Clitoral hood

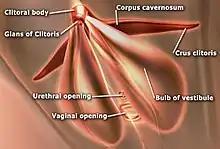
Shows the sub-areas of the clitoris. Areas include clitoral glans, body, crura. Also shows vestibular bulbs and corpora cavernosa.

The clitoral hood varies in the size, shape, thickness, and other aesthetic aspects. Some women have large clitoral hoods that completely cover the clitoral glans. Some of these can be retracted to expose the clitoral glans, such as for hygiene purposes or for pleasure; others do not retract. Other women have smaller hoods that do not cover the full length of the clitoral glans, leaving the clitoral glans exposed all the time. Sticky bands of tissue called "adhesions" can form between the hood and the glans; these stick the hood onto the glans so the hood cannot be pulled back to expose the glans and smegma can accumulate.